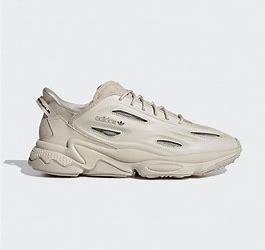
Brand: Adidas
Model: Ozweego Celox